History of Gibraltar

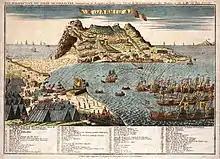
A 1779 depiction of British-controlled Gibraltar, under siege from Franco-Spanish forces.

Britain's hold on Gibraltar was reconfirmed in 1729 by the Treaty of Seville, which satisfied neither side; the Spanish had wanted Gibraltar returned, while the British disliked the continuation of the restrictions imposed by the Treaty of Utrecht. Spain responded the following year by constructing a line of fortifications across the upper end of the peninsula, cutting off Gibraltar from its hinterland. The fortifications, known to the British as the Spanish Lines, and to Spain as "La Línea de Contravalación" (the Lines of Contravallation), were later to give their name to the modern town of La Línea de la Concepción. Gibraltar was effectively blockaded by land but was able to rely on trade with Morocco for food and other supplies.